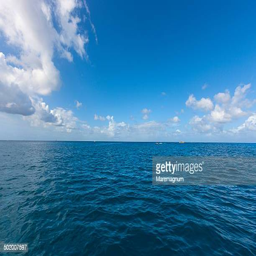
beach , view over the sea